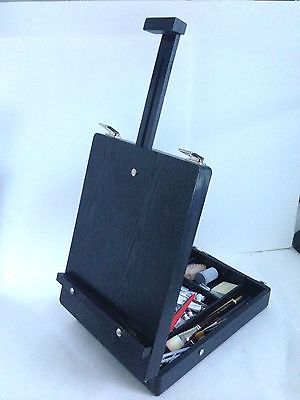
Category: table